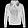
Label: Coat